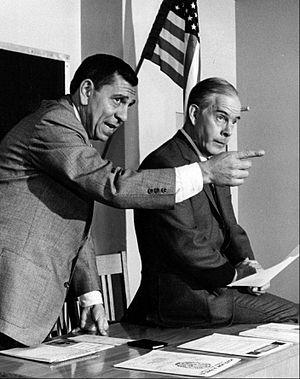
John Randolph Webb, dit Jack Webb, né le 2 avril 1920 à Santa Monica, Californie et mort le 23 décembre 1982 à West Hollywood, est un acteur, producteur, réalisateur et scénariste américain.